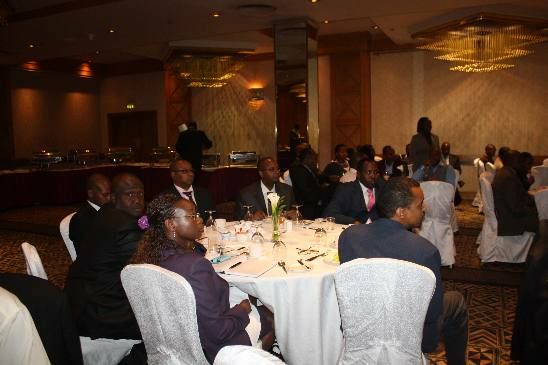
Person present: Yes